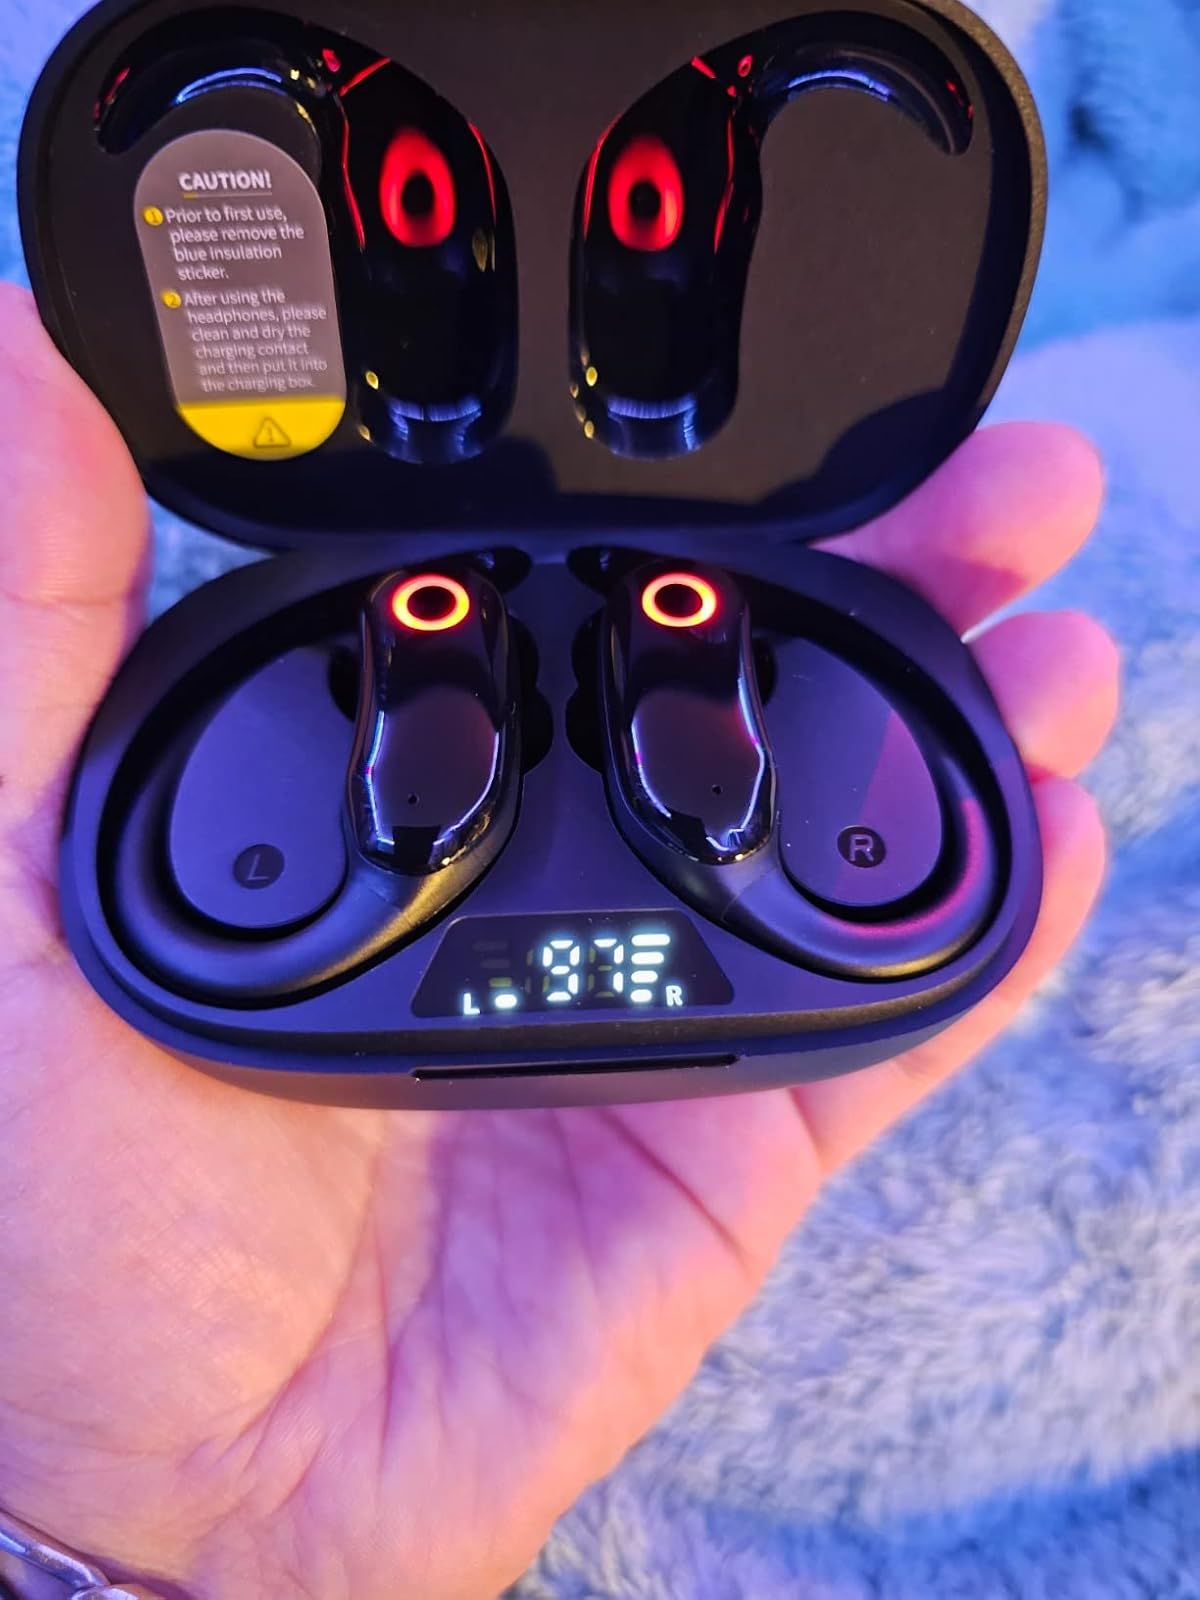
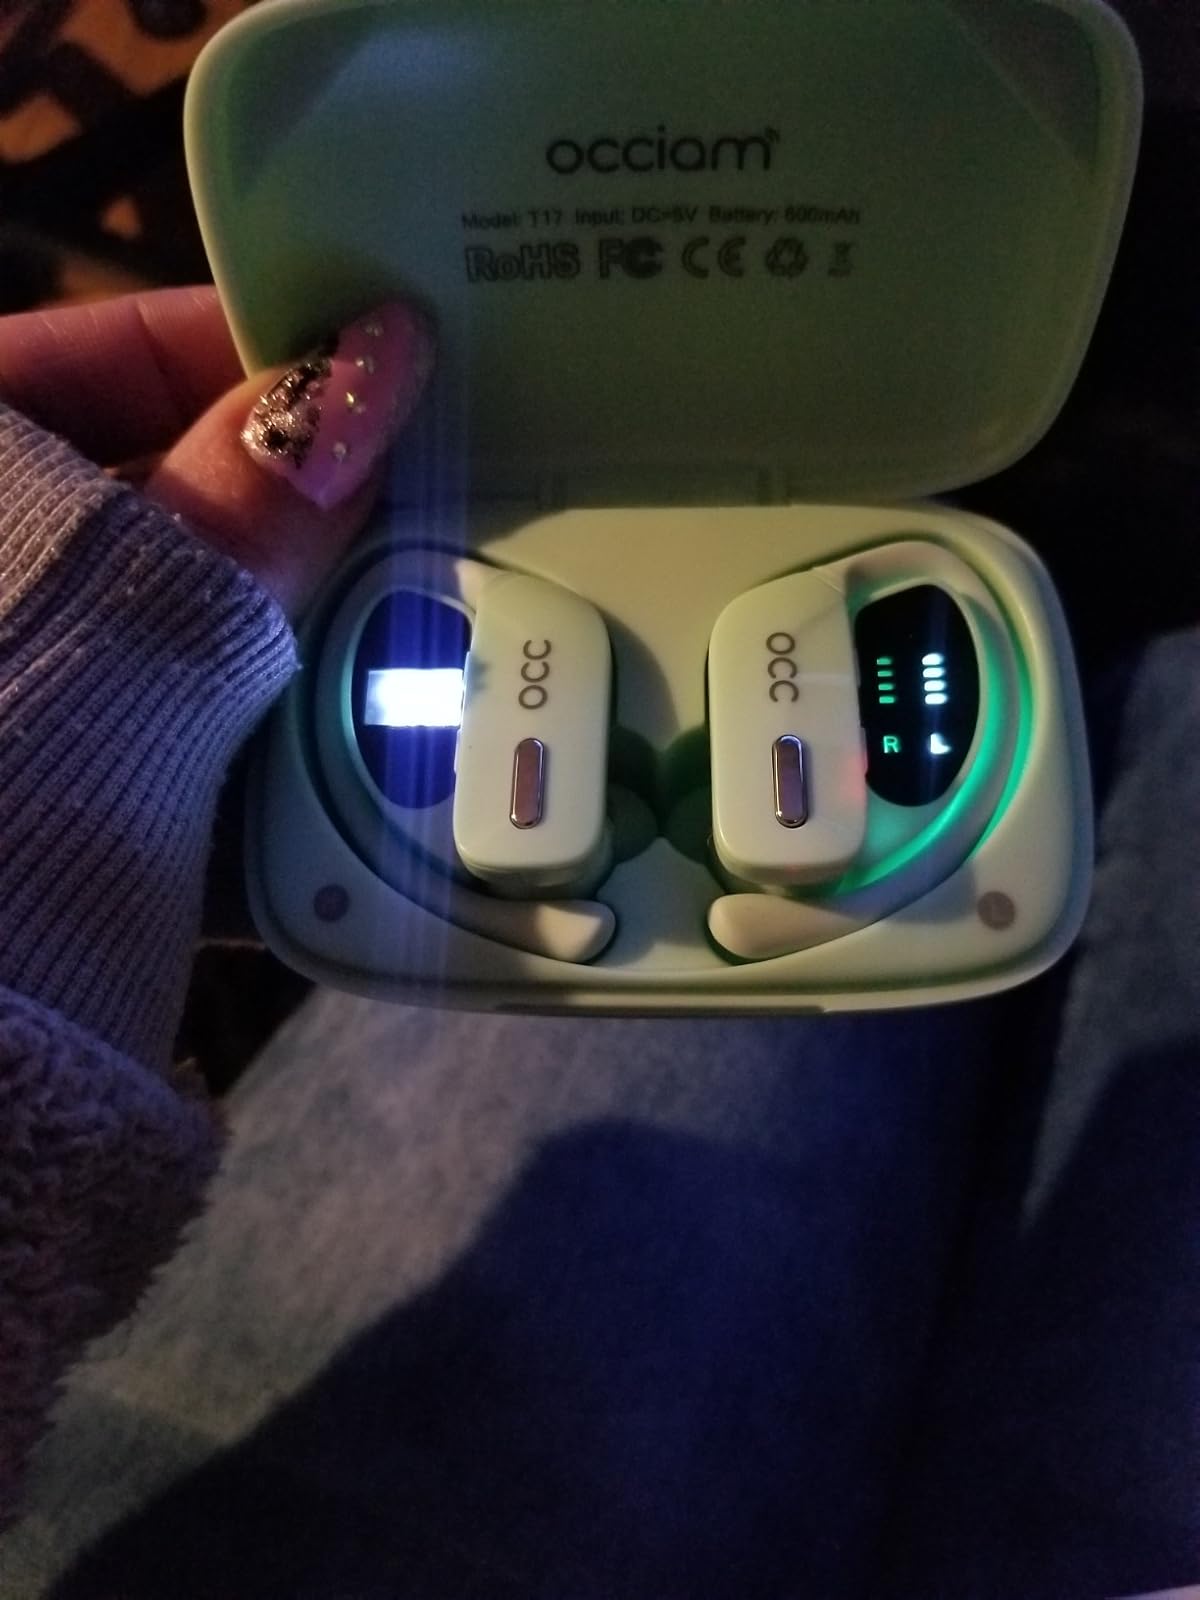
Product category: earbuds
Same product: no